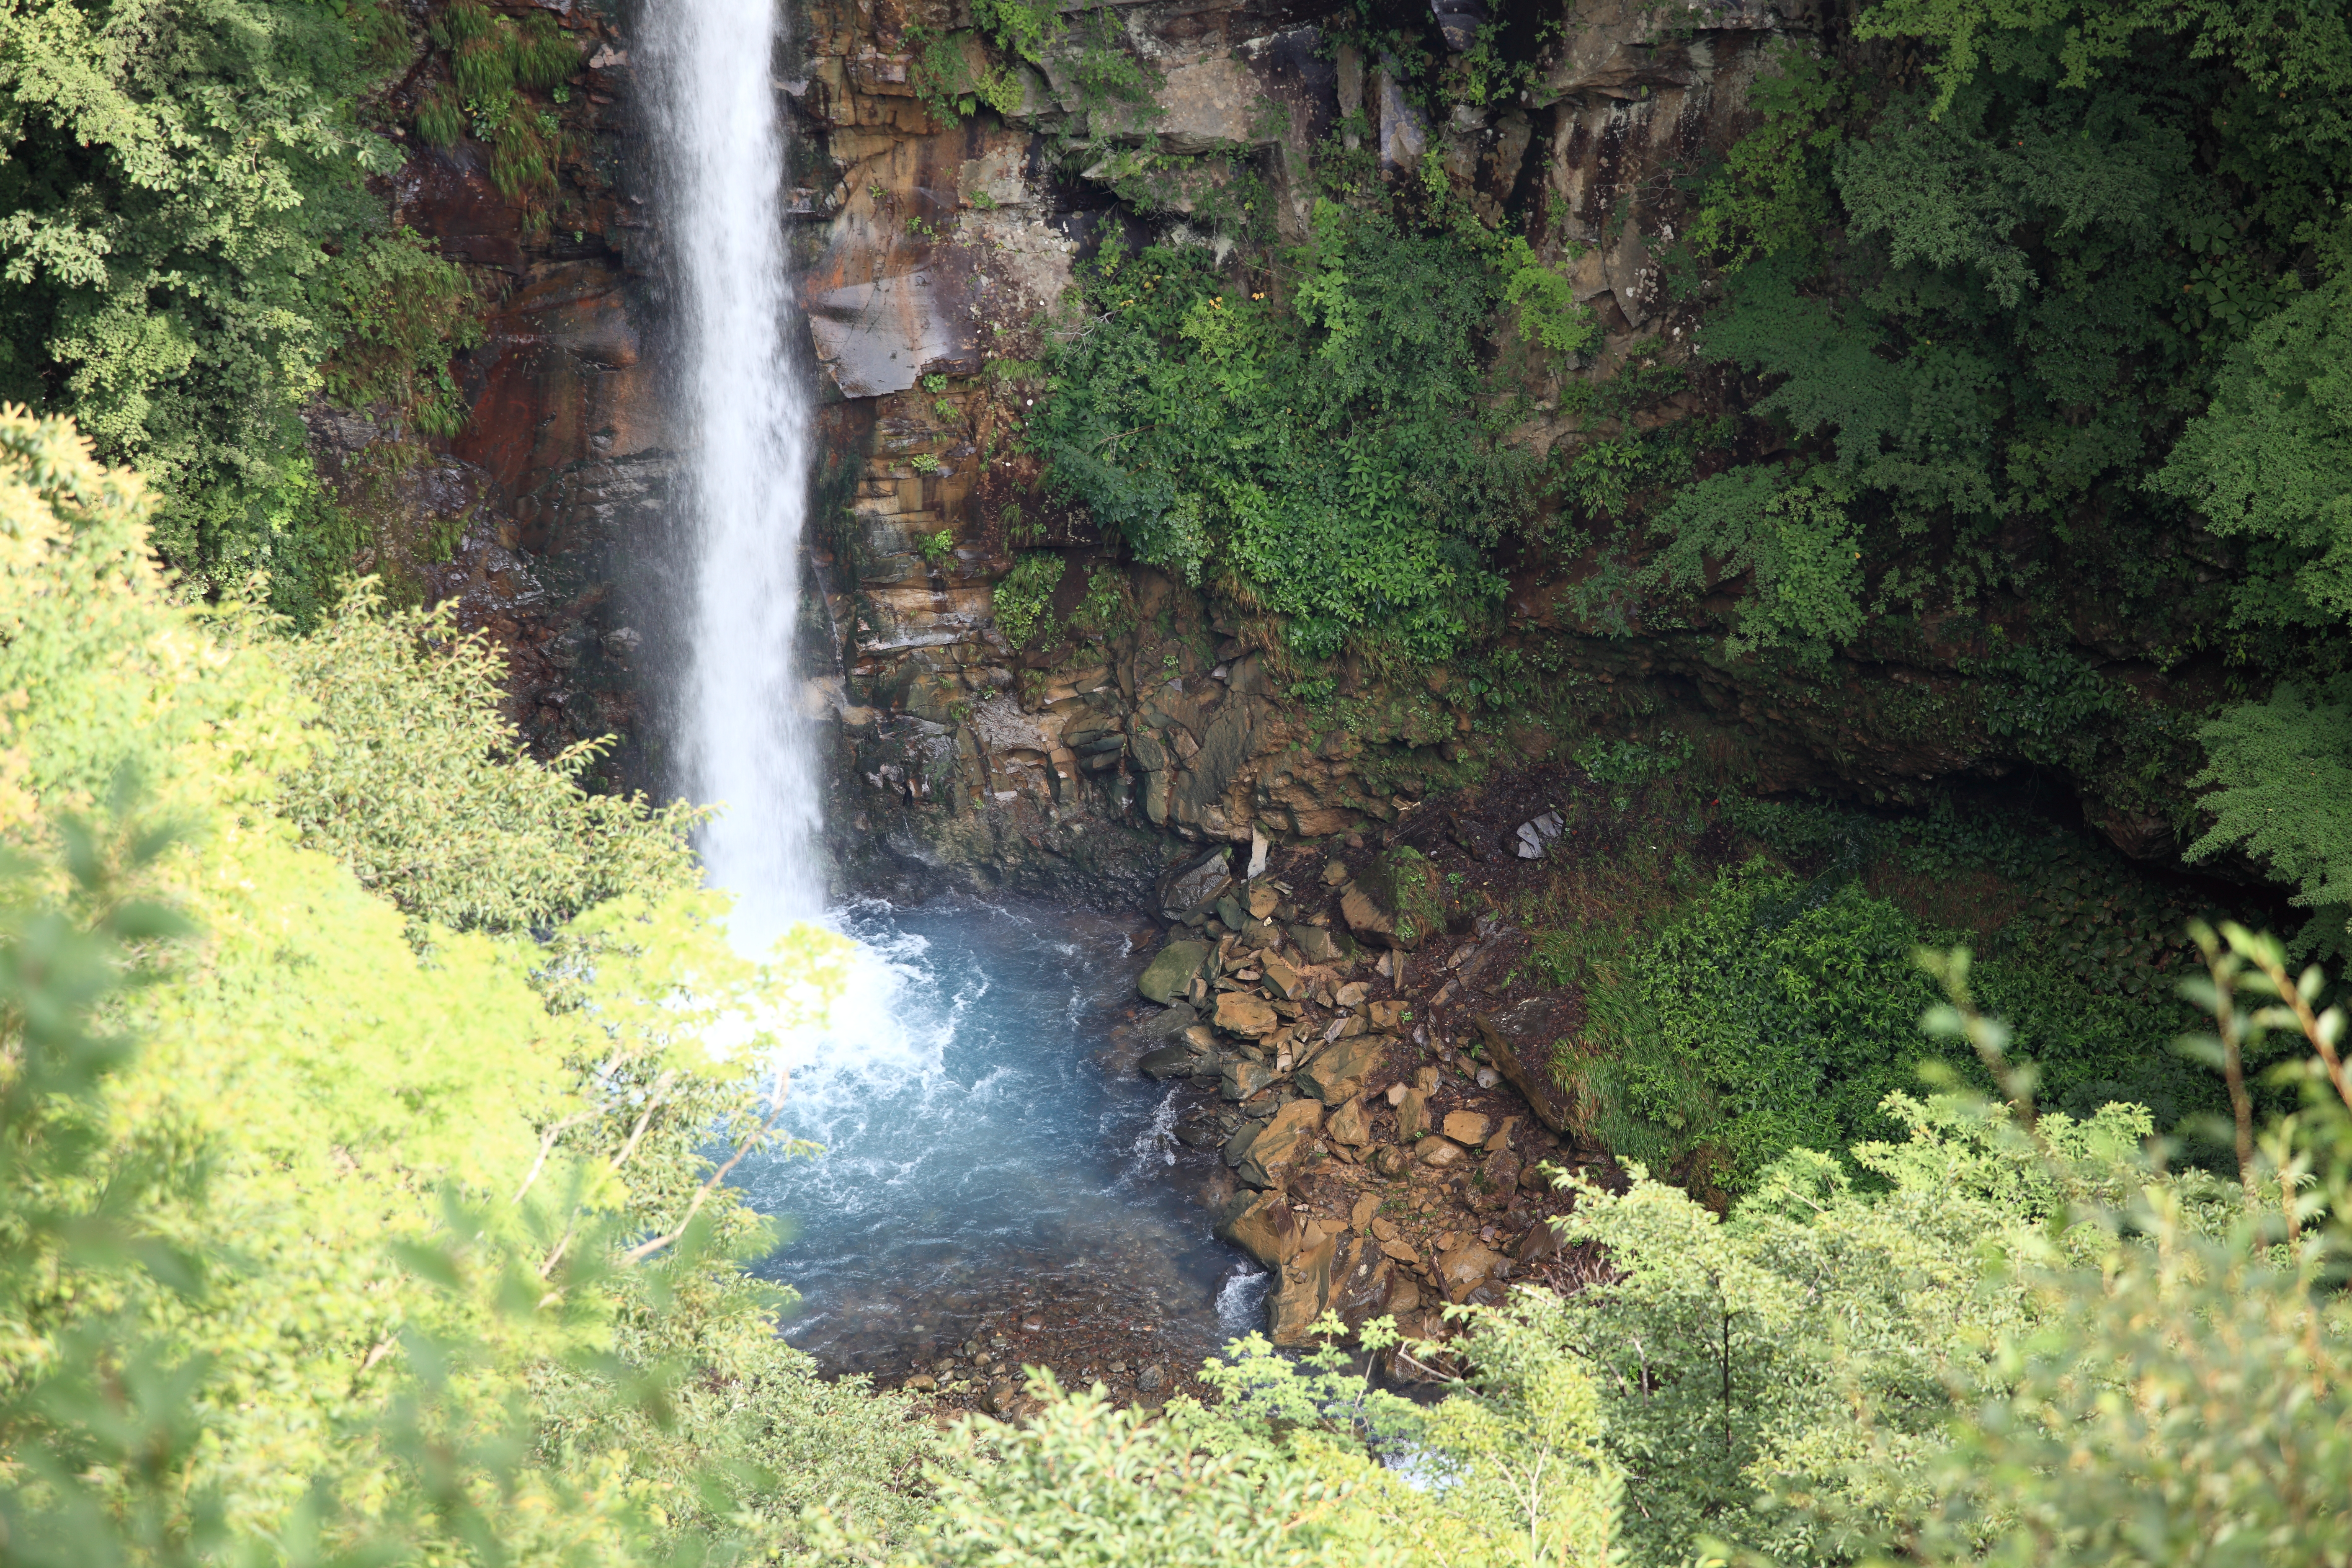
forest, waterfall, river, stream, high, jungle, body of water, vegetation, rainforest, ravine, tochigi, 5d, hires, markii, water feature, watercourse, hi, res, resolution, nasu, geological phenomenon